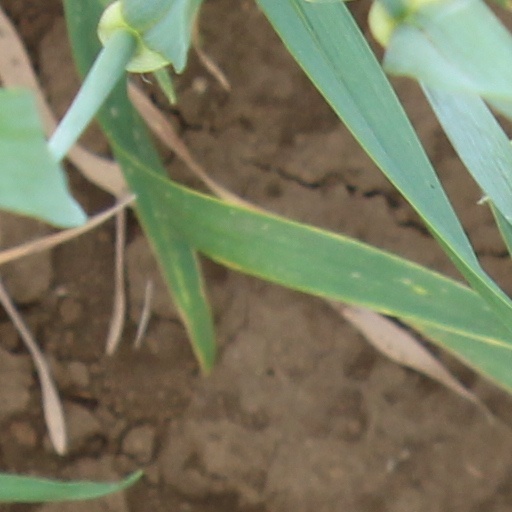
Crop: wheat